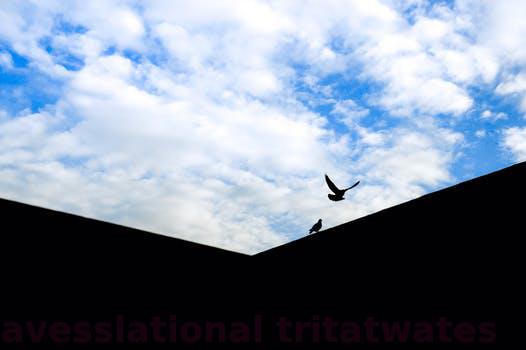
Label: Watermark